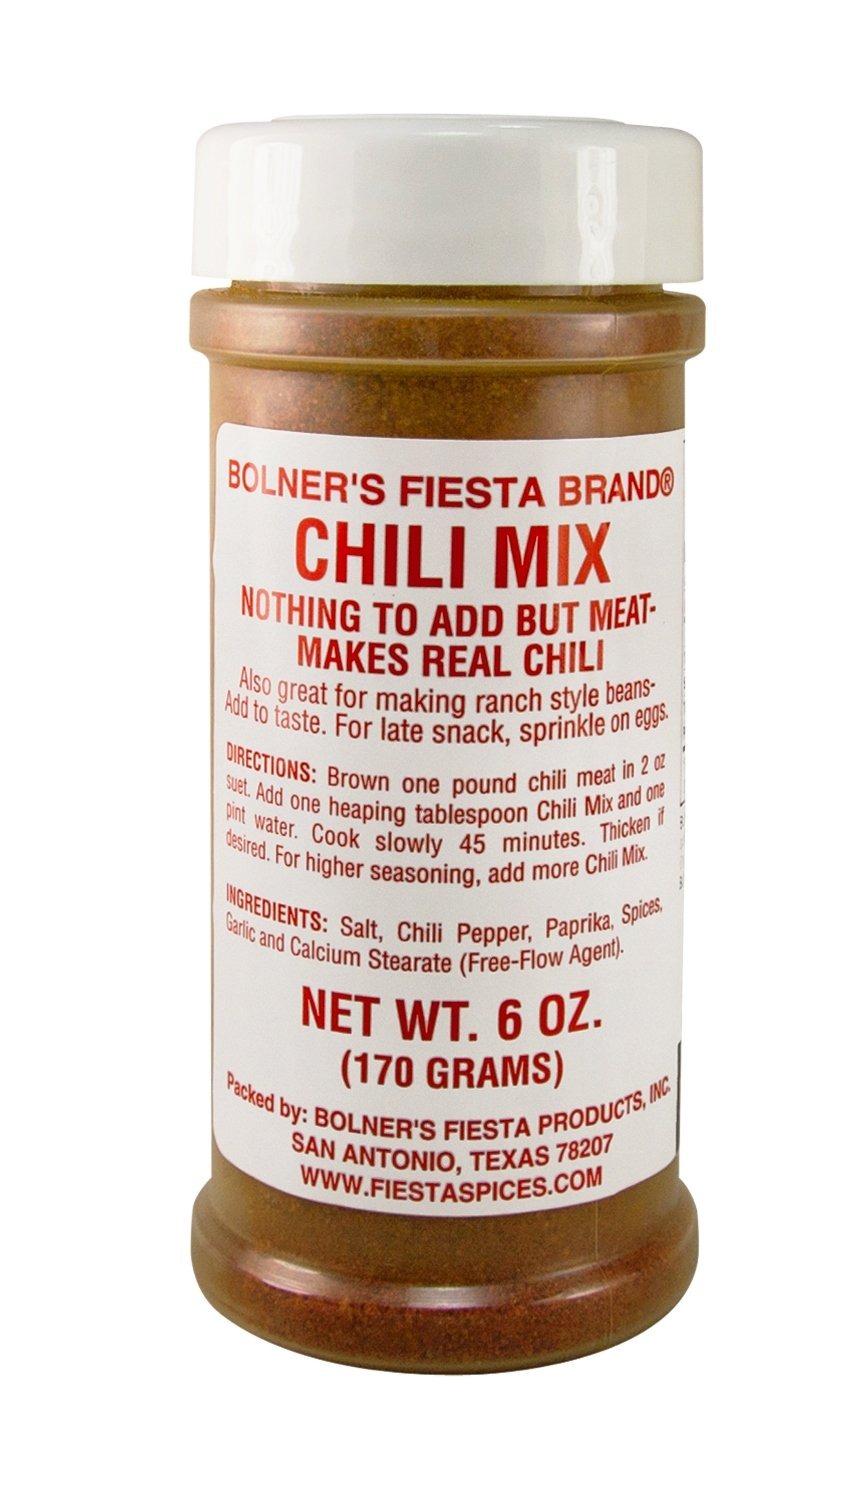
Item Name: Bolner's Fiesta Brand Chili Mix 6 Oz (Pack of 3)
Value: 18.0
Unit: Ounce

Price: 7.3